Daly City, California

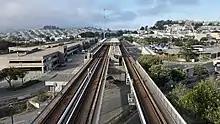
Daly City's BART station

There are several public school districts in Daly City. The largest are the Jefferson Elementary School District and Jefferson Union High School District, both of which are headquartered in the city. In addition, there is the Bayshore Elementary School District (two schools), Brisbane School District (Panorama School in Daly City), and South San Francisco Unified School District (two schools in Daly City). Daly City has two high schools: Westmoor High School and Jefferson High School, plus a continuation school, Thornton High School and an adult school, Jefferson Adult Education. Daly City is also home to two Catholic parochial schools: Our Lady of Perpetual Help on Top-of-the-Hill and Our Lady of Mercy in Westlake. The city has four Peninsula Library System branches.